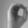
ASL letter: O